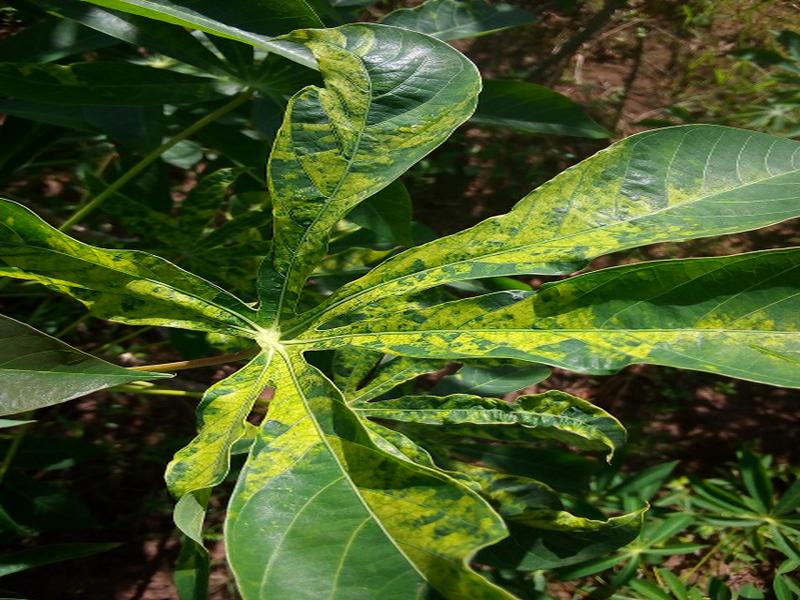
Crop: cassava
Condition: mosaic_disease